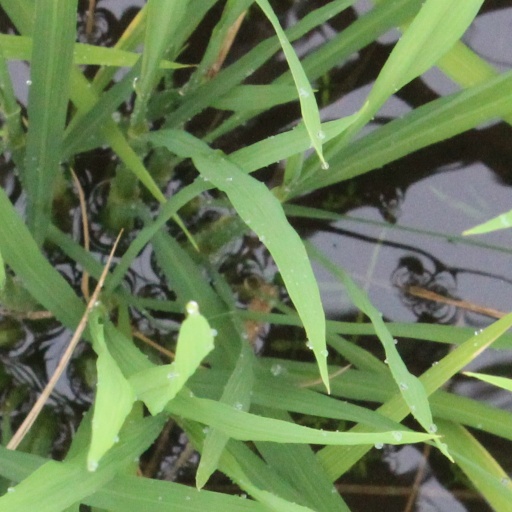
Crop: rice